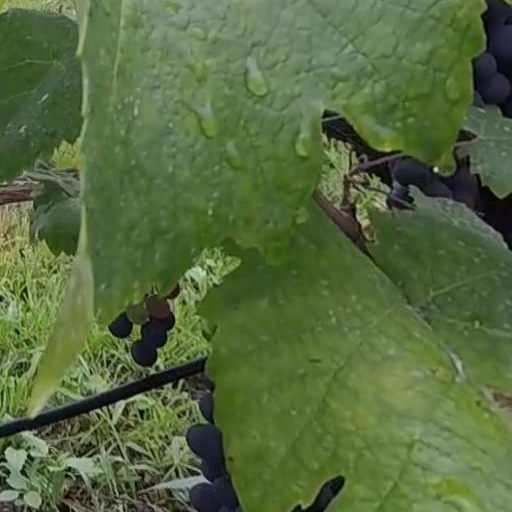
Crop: grape